George Pocheptsov

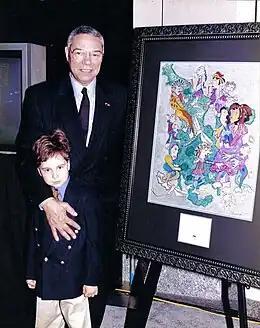
Pocheptsov with Colin Powell (1998)

George Pocheptsov, who is sometimes also referred to as "Georgie", was born in Philadelphia, Pennsylvania, in 1992 to Ukrainian parents. When Pocheptsov was eleven months old, his father was diagnosed with brain cancer; and he died in 1995, at the age of forty.